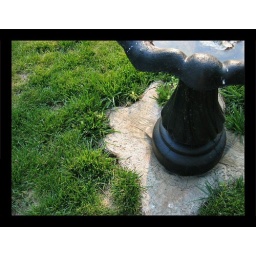
Random bird bath in my grandma's yard